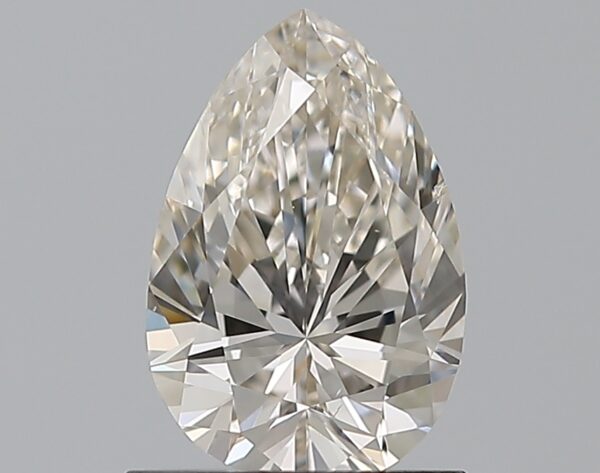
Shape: pear
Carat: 1
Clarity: SI1
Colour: J
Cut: VG
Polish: EX
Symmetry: VG
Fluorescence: N
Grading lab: GIA
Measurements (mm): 8.27 x 5.46 x 3.59